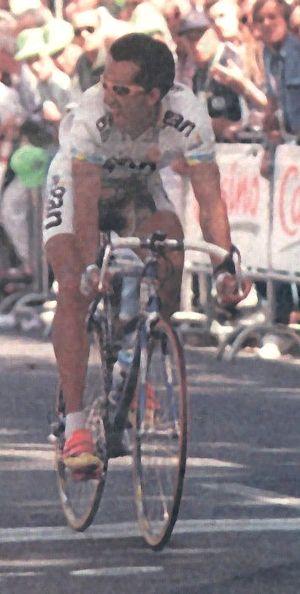
Frédéric Moncassin est un coureur cycliste français, né le 26 septembre 1968 à Toulouse.